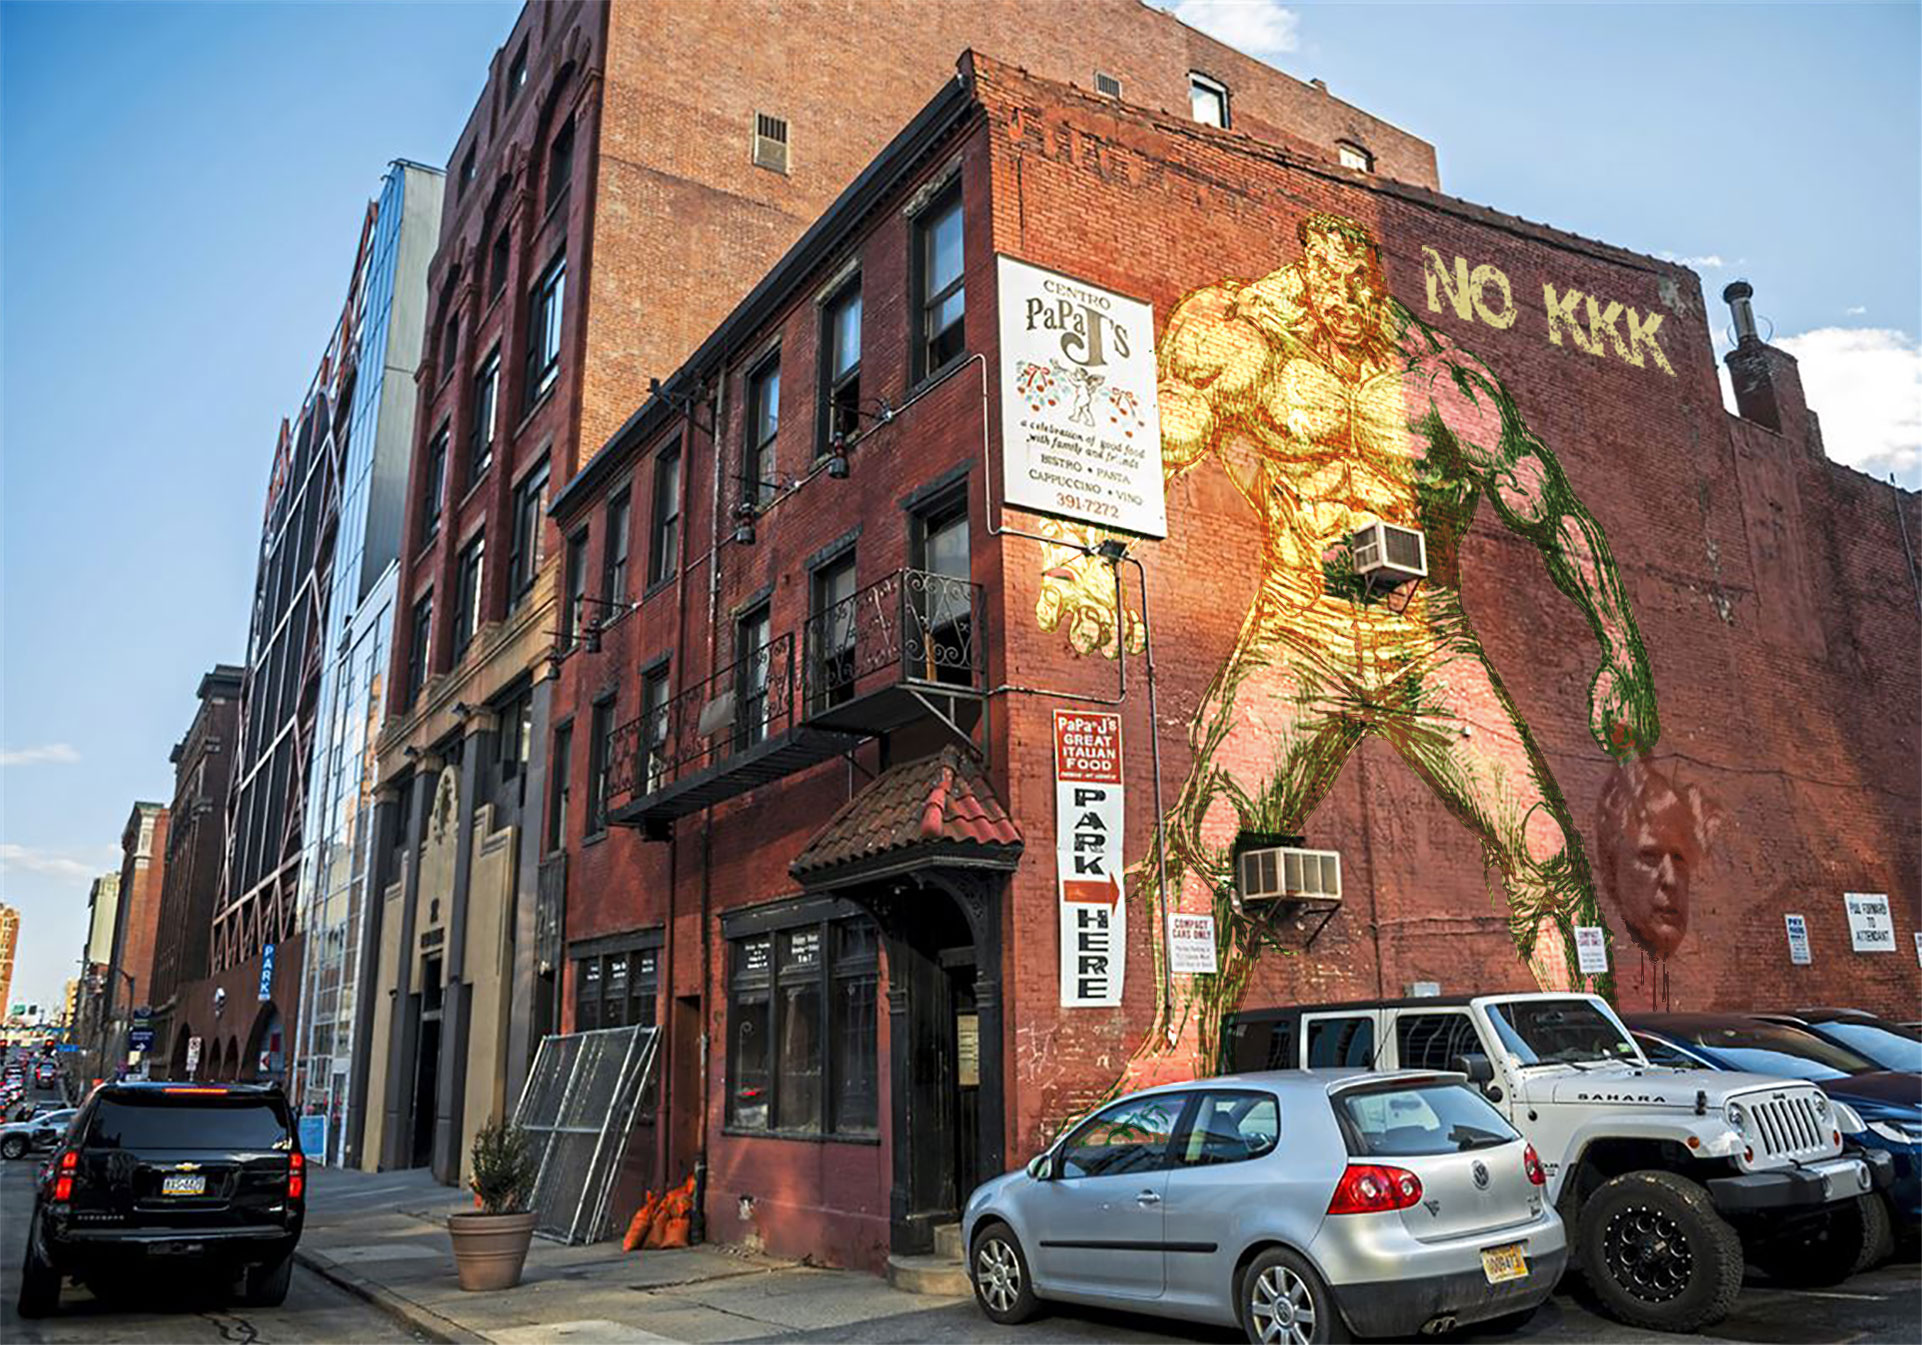
natural, tire, wheel, land vehicle, vehicle, Automotive parking light, car, neighbourhood, automotive tail brake light, town, automotive exterior, automotive lighting, facade, street, rim, automotive tire, alloy wheel, vehicle registration plate, bumper, auto part, mixed use, family car, hatchback, advertising, parking, full size car, city car, downtown, trunk, luxury vehicle, vehicle door, apartment, metropolis, mid size car, commercial building, sidewalk, lane, Automotive carrying rack, sport utility vehicle, automotive mirror, compact car, subcompact car, mural, executive car, brick, sedan, hot hatch, compact mpv, roof rack, Mini SUV, supermini, crossover suv, hardtop